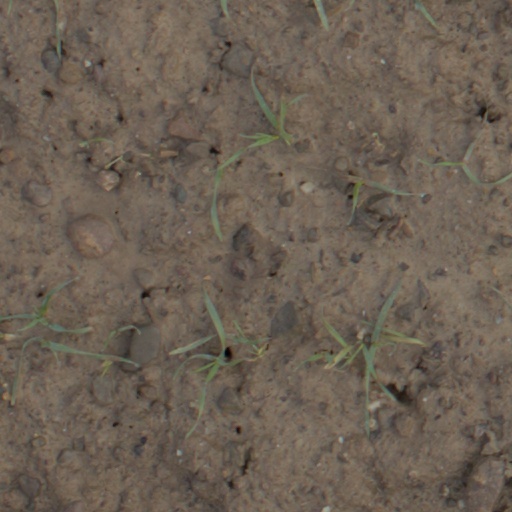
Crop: wheat